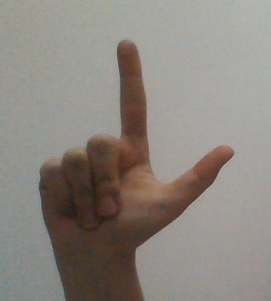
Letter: laam